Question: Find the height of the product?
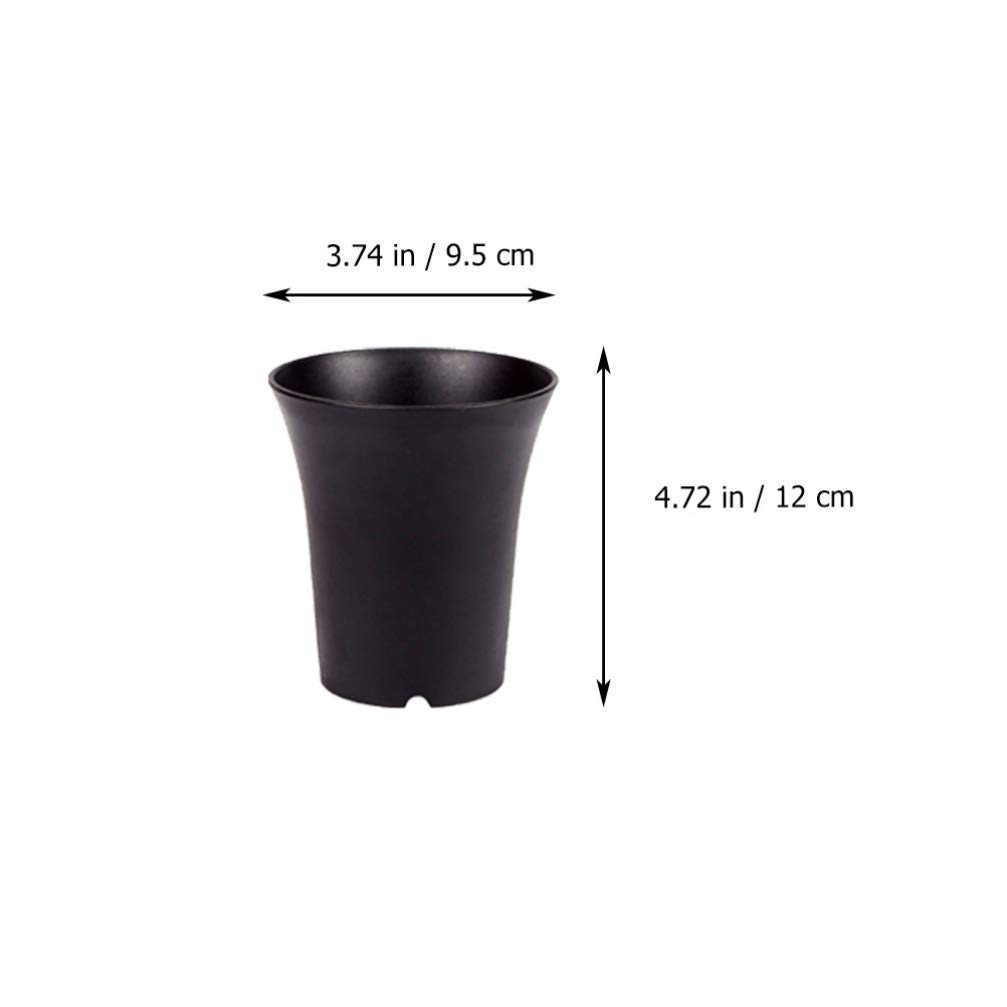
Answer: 4.72 inch